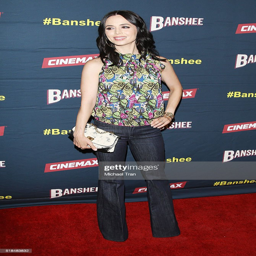
actor arrives at the premiere .